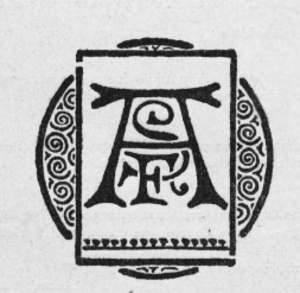
La Société des aquafortistes français est une association artistique française de graveurs spécialisés dans l'eau-forte. Fondée à Paris en mars 1885, elle a pour but de développer, promouvoir et encourager cette pratique et de s'entraider entre membres. Elle poursuit ses activités jusqu'en 1932.